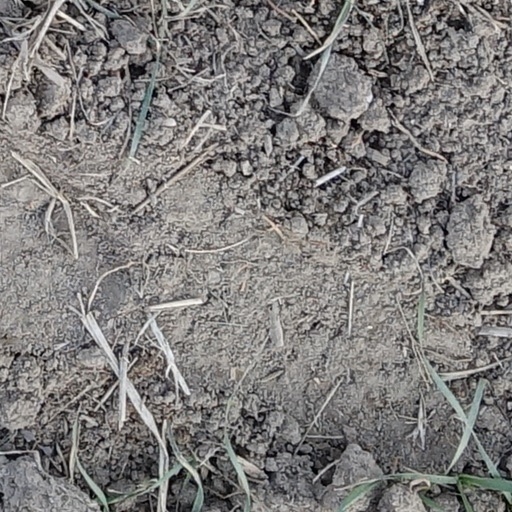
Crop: wheat